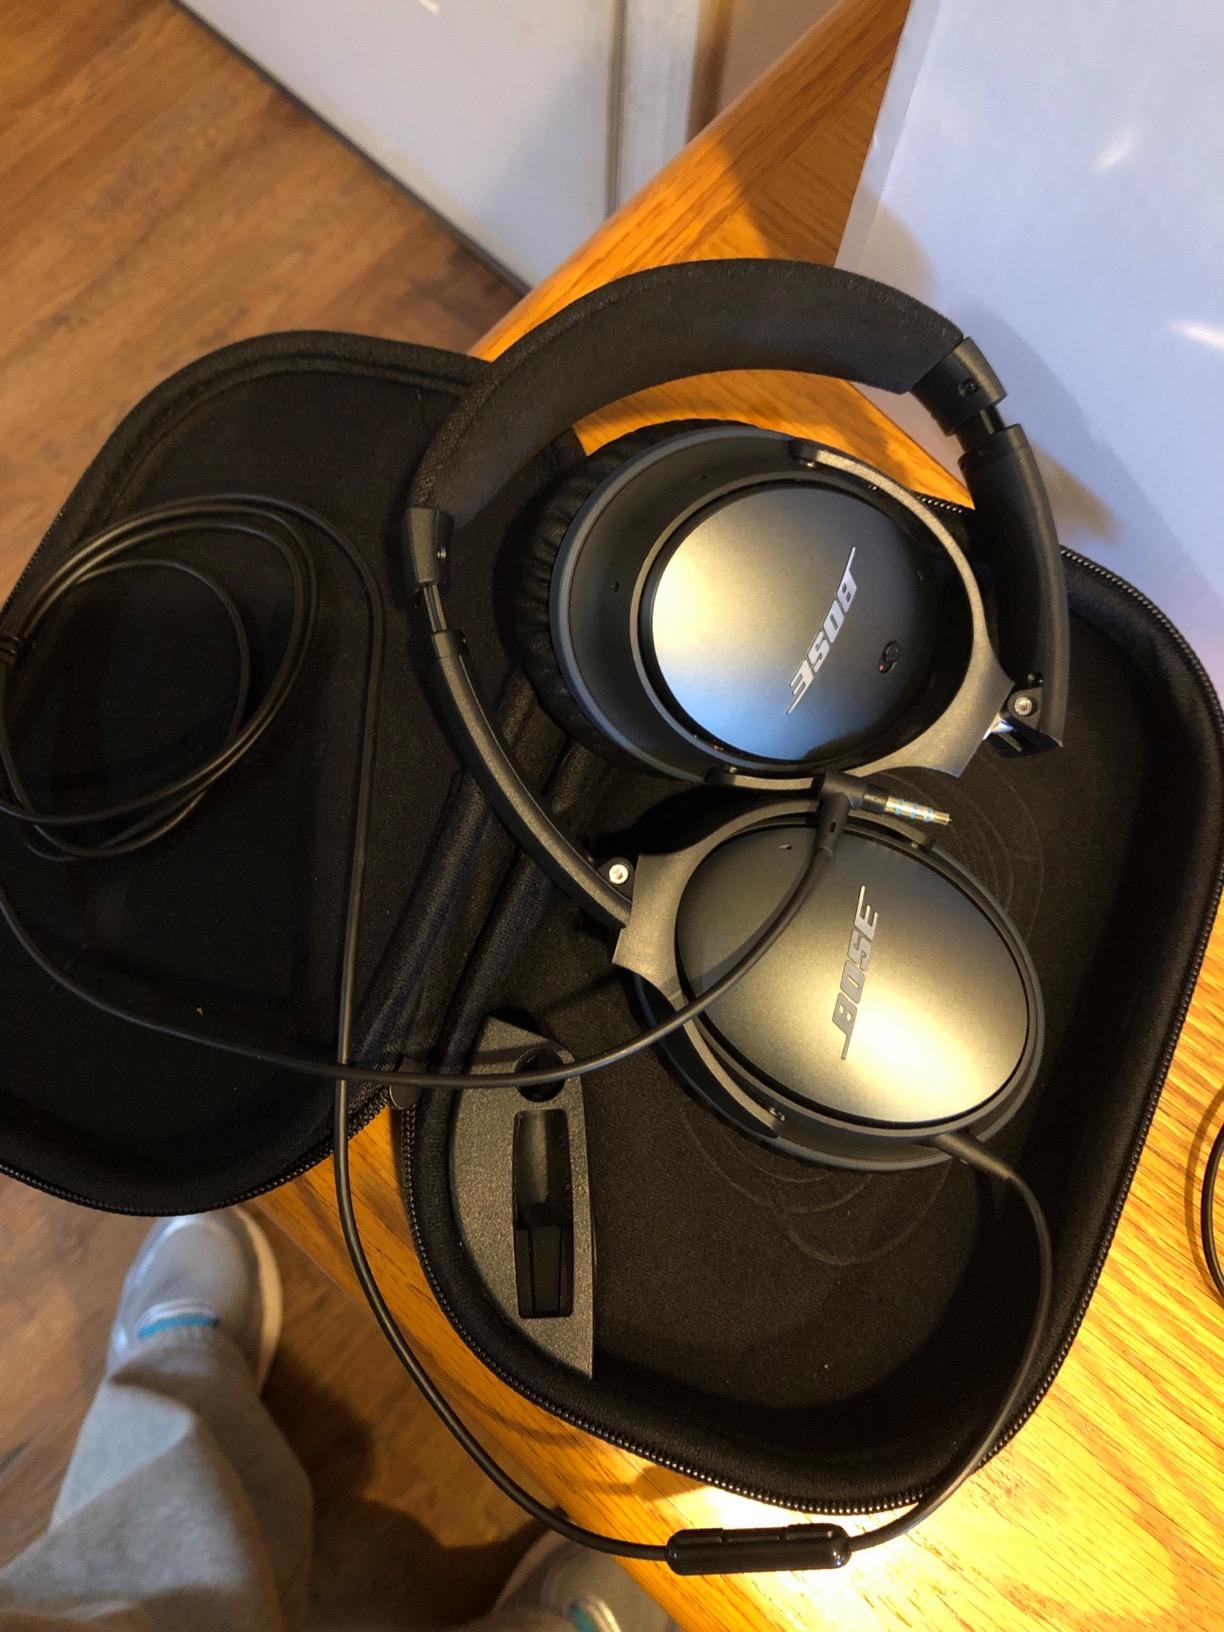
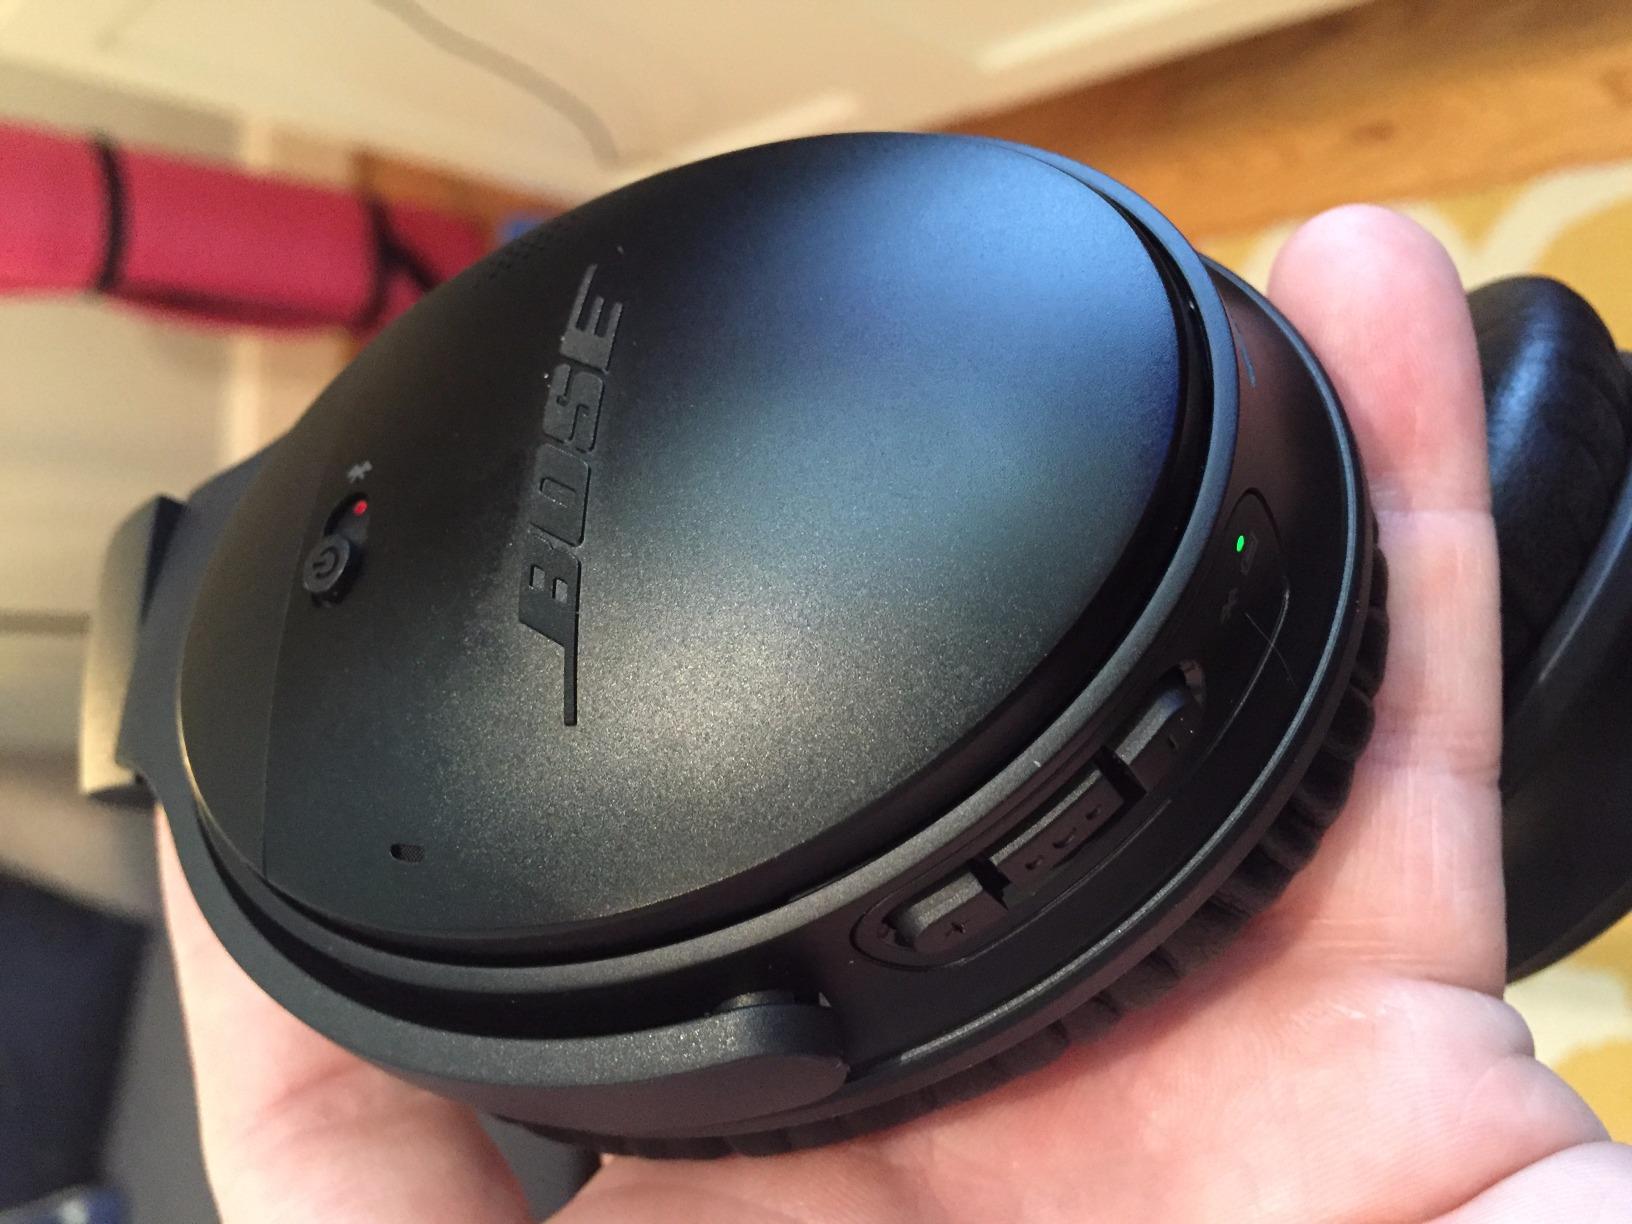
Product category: headphones
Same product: no